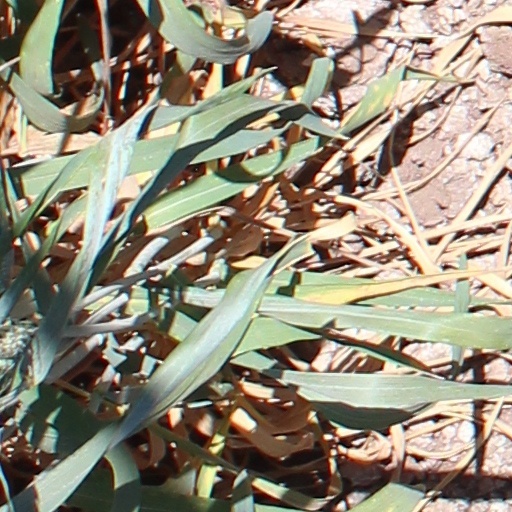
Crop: wheat